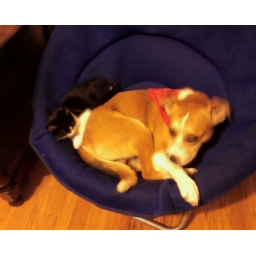
fucking cute in a fucking bowl (chair)